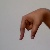
The image shows a hand gesture representing the letter 'Q' in Indian Sign Language.